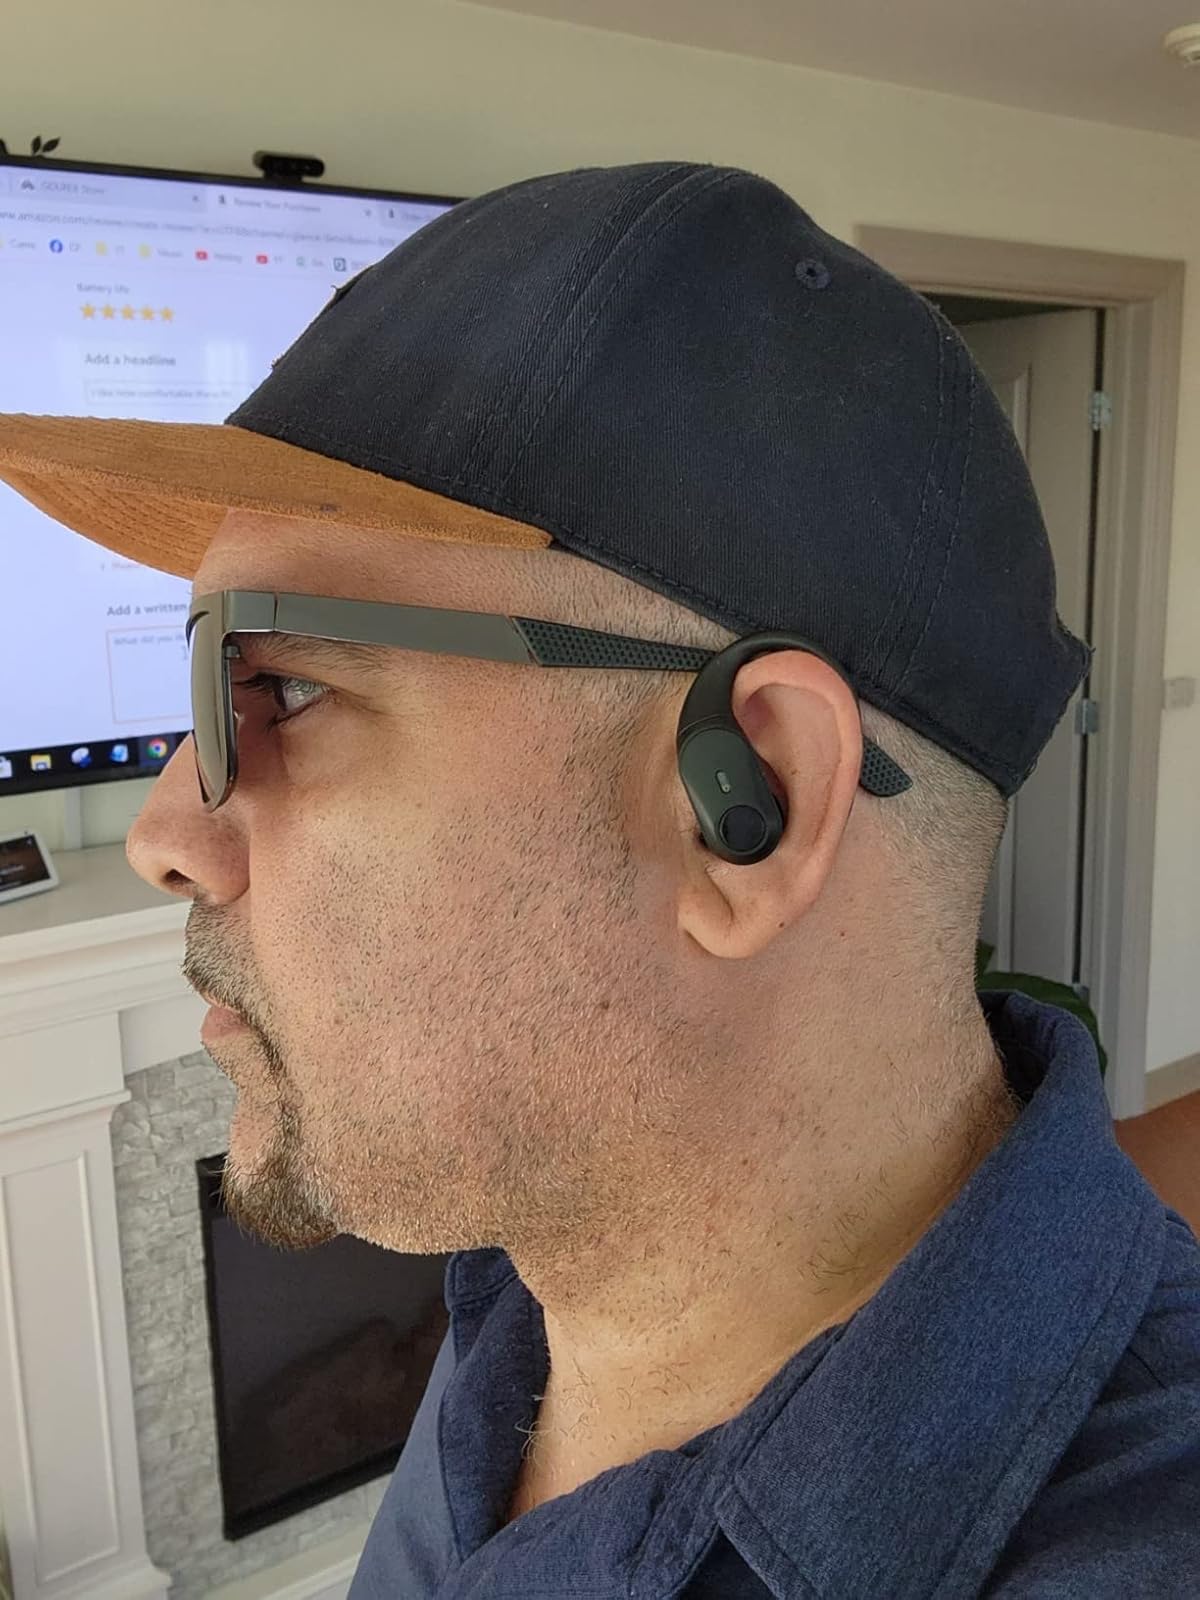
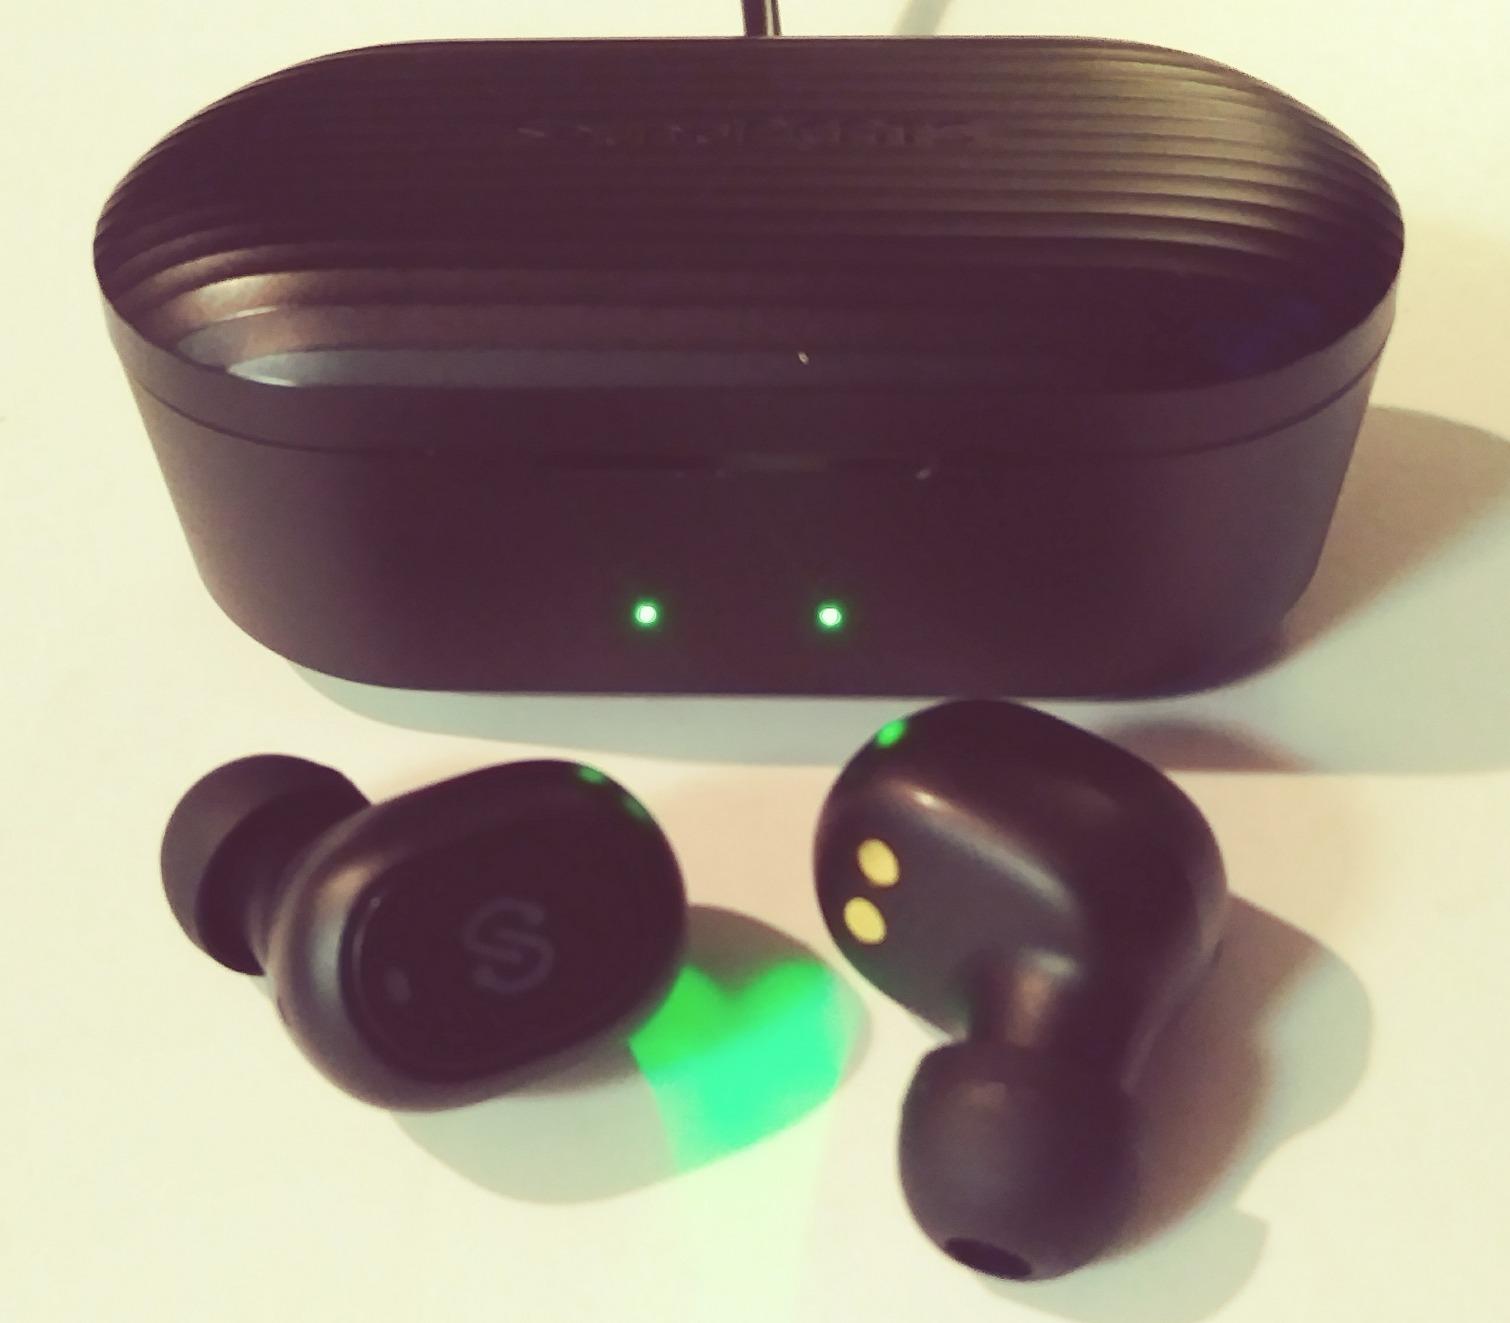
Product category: earbuds
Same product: no